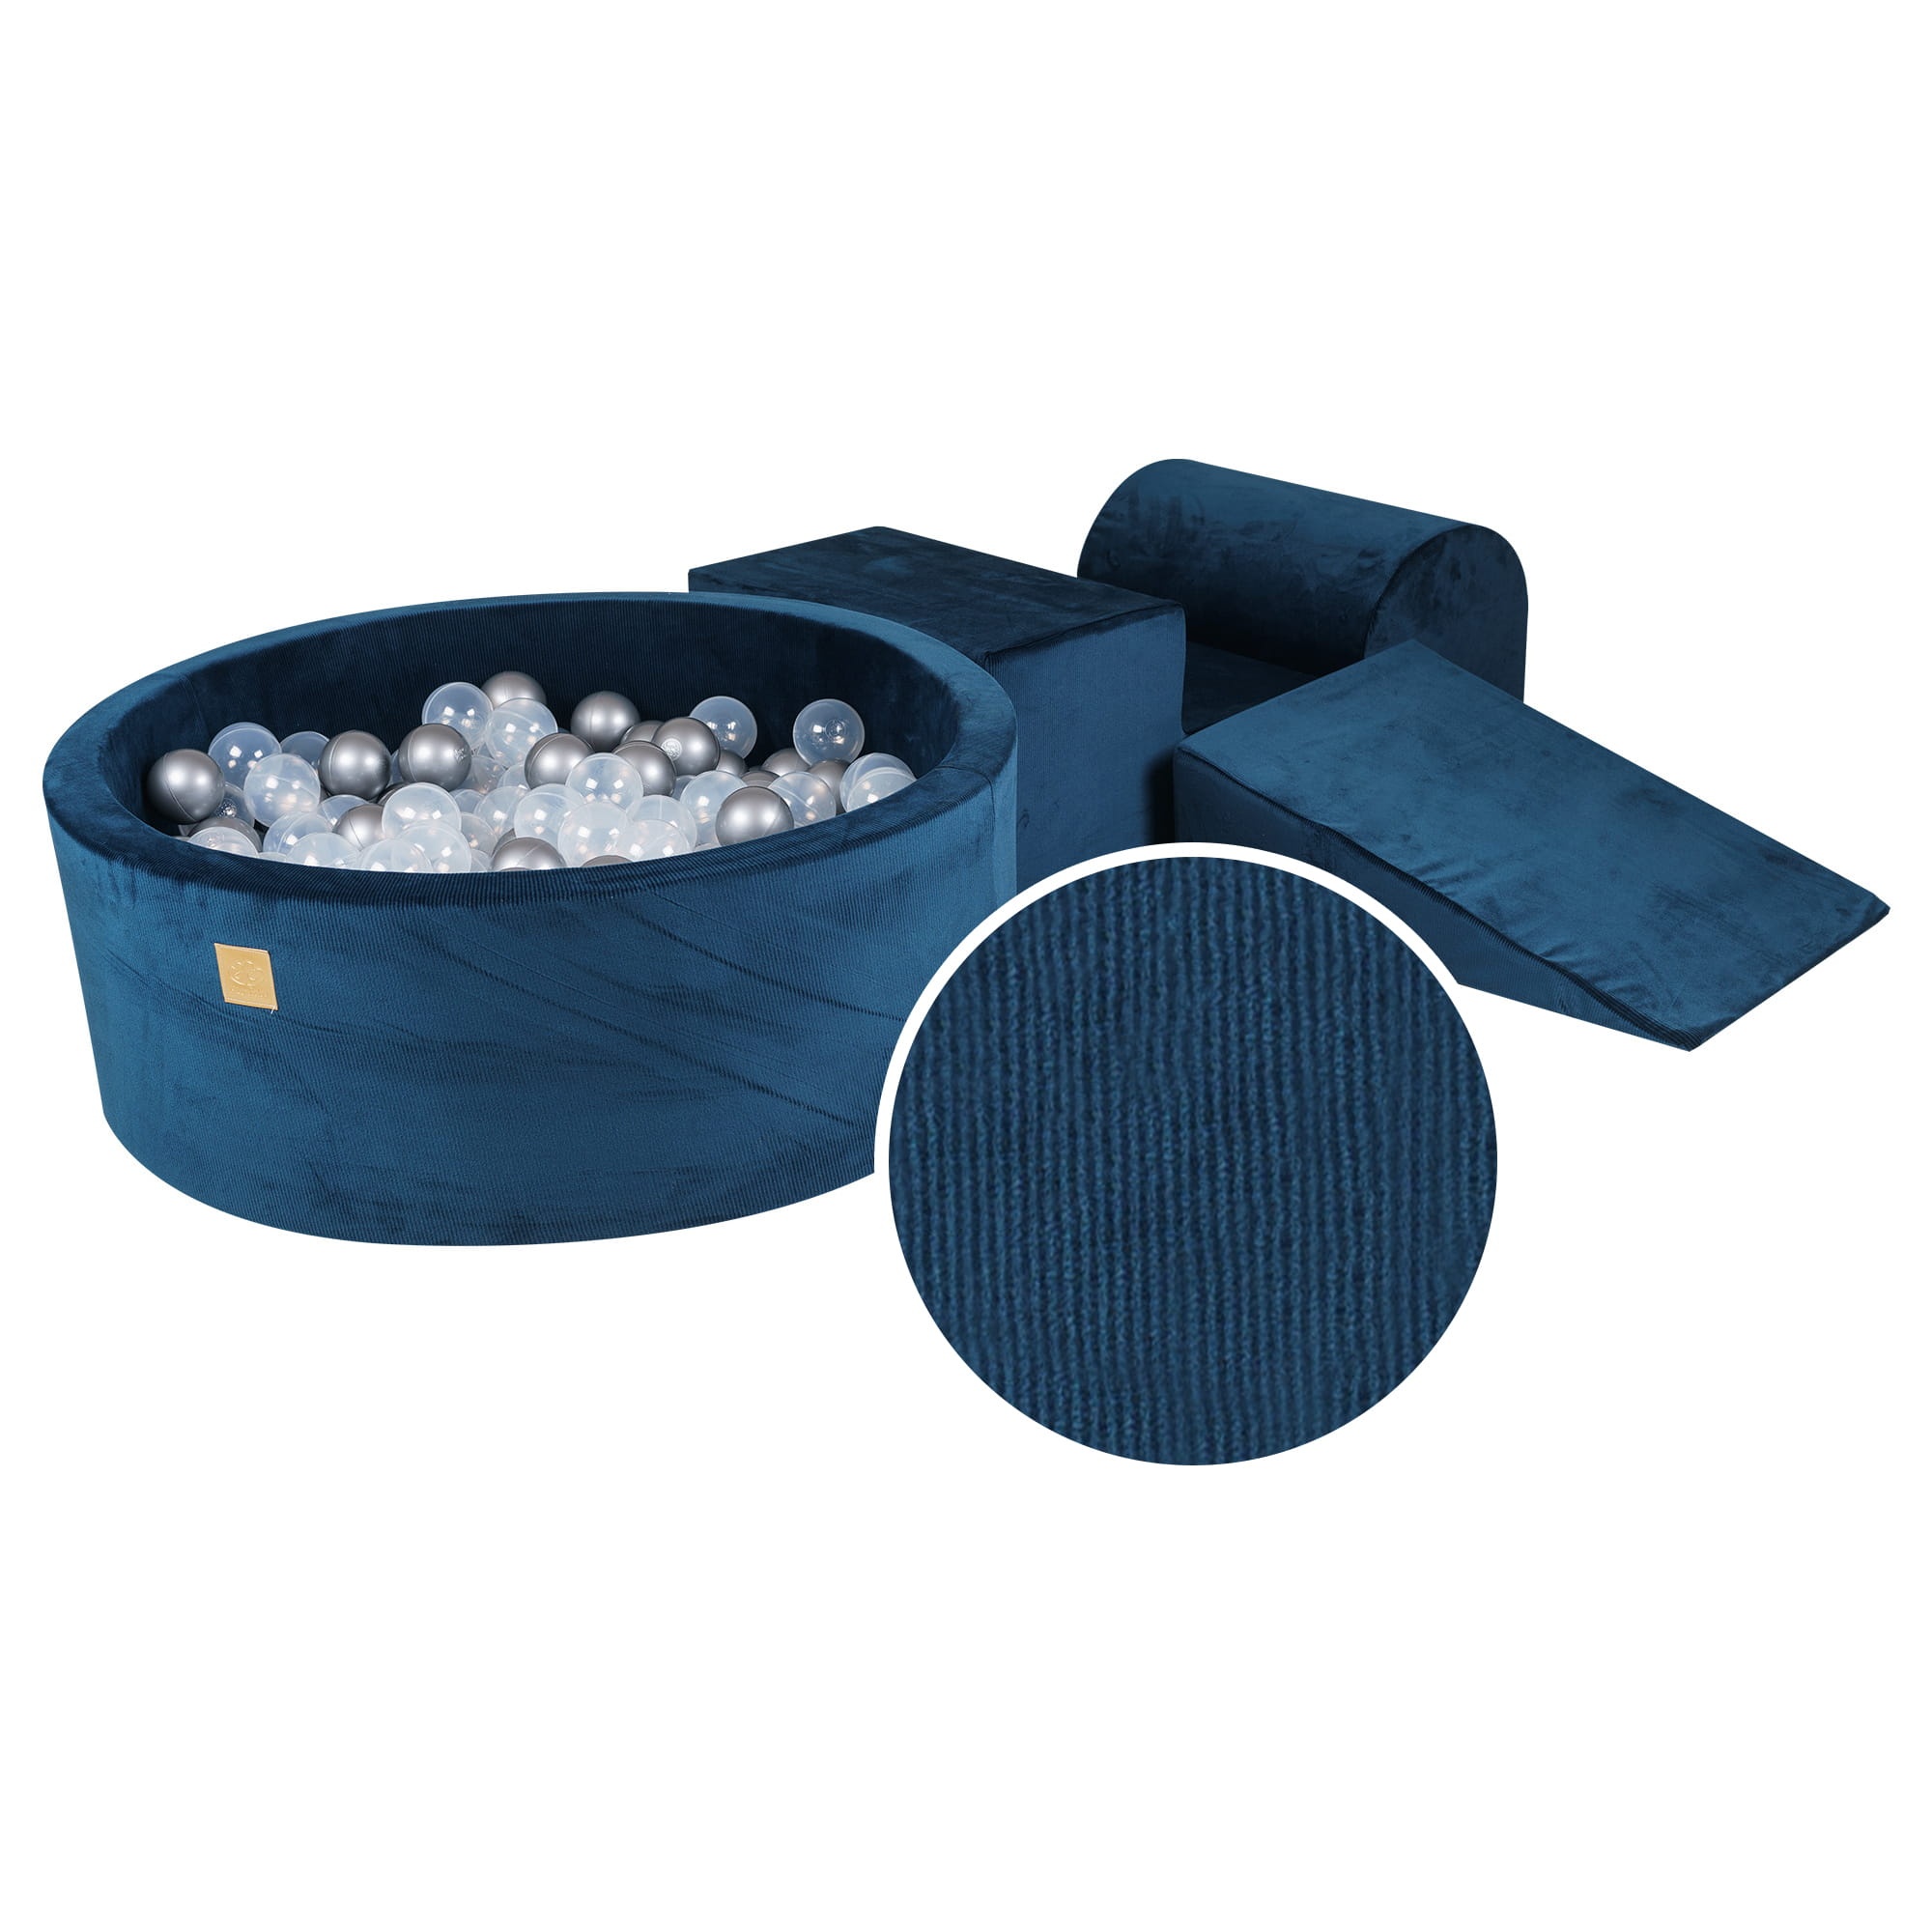
Aire de jeu + piscine à balles MeowBaby® – Boules Silver Bleu Pearl  Bleu marine MINYÖ
Aire de jeu 4 éléments + mini piscine – Bleu marine & boules argentées Un set complet pour développer la motricité, l'imagination et le jeu libre, dès 1 an. Léger, doux et facile à déplacer, il transforme n’importe quel coin en aire de jeu stylée et sécurisée. 4 modules + mini piscine 200 balles incluses (transparentes & argentées) Mousse antiallergique & housse velours côtelé Déhoussable & lavable à 30°C Fabriqué en Europe 🇪🇺 Pour enfants de 1 à 3 ans (sous surveillance) 📏 Dimensions : Modules : 45 cm (largeur), jusqu’à 35 cm (hauteur) Piscine : 57 x 45 x 30 cm
Brand: MINYÖ
Category: Baby & Toddler > Baby Toys & Activity Equipment > Baby Activity Toys > Activity Centers